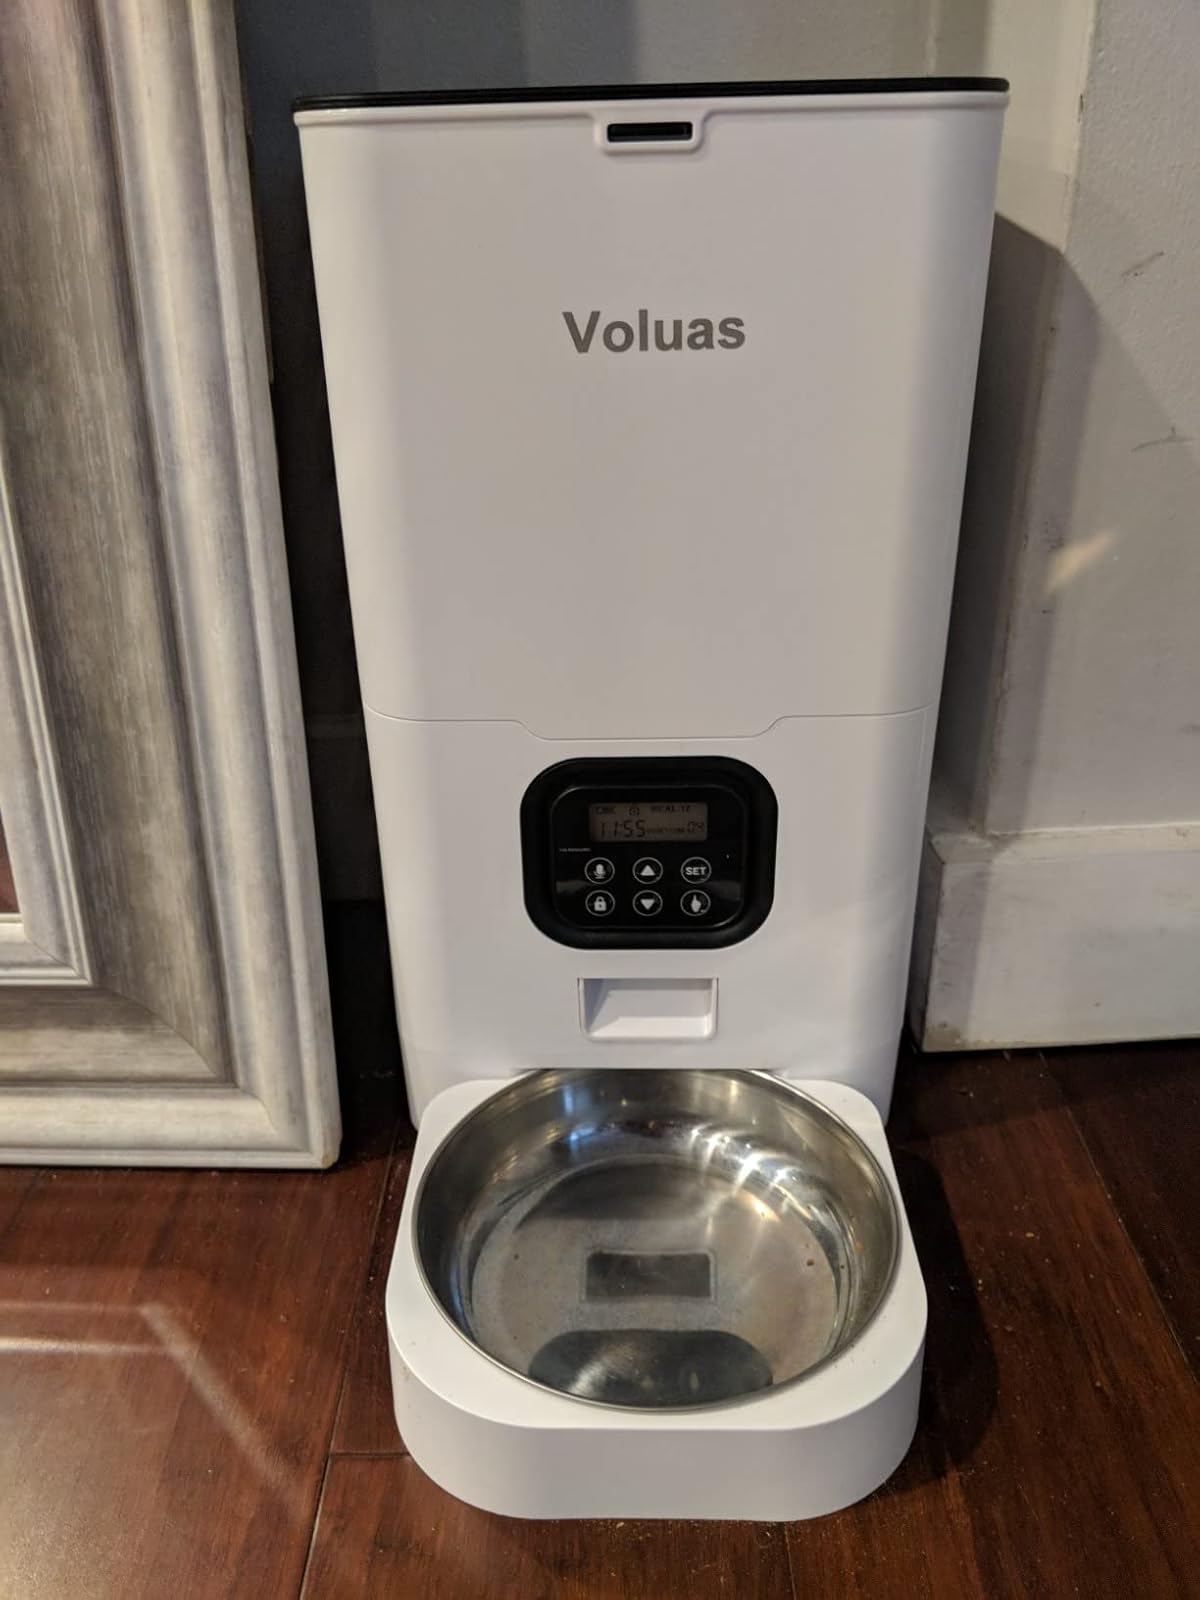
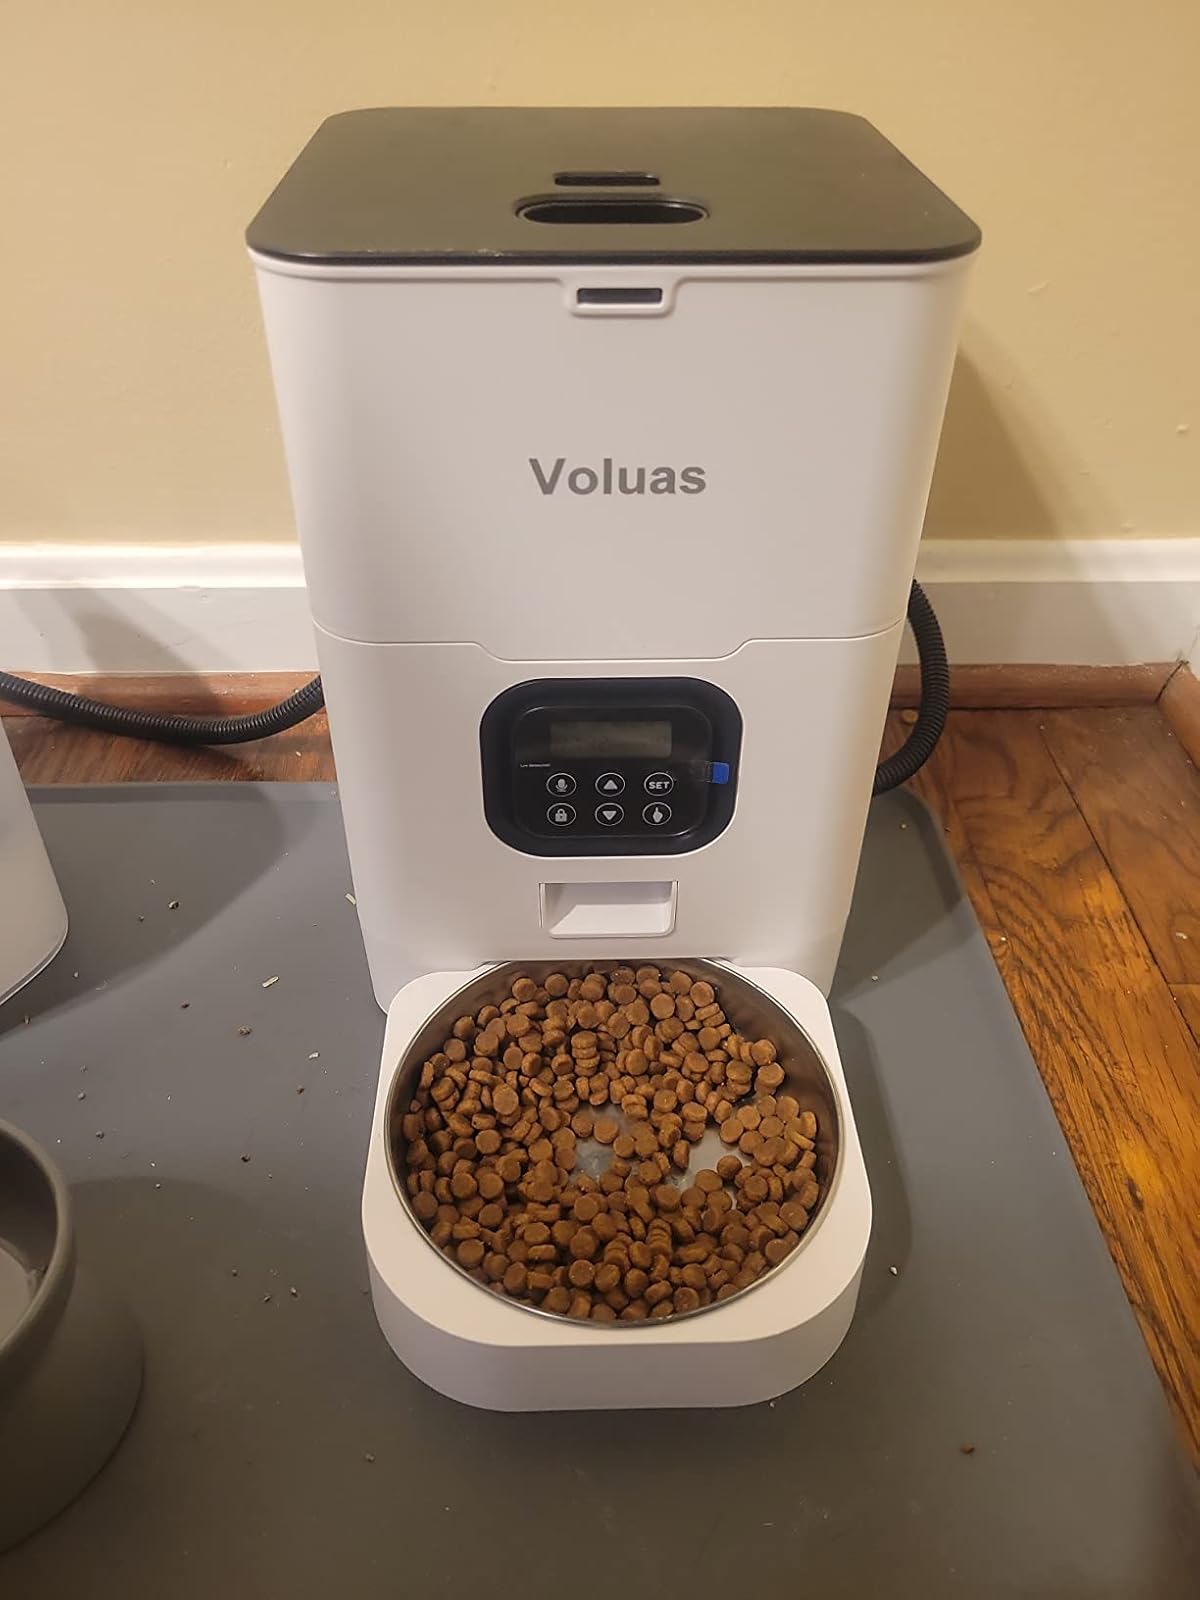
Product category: items_feeder
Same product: yes